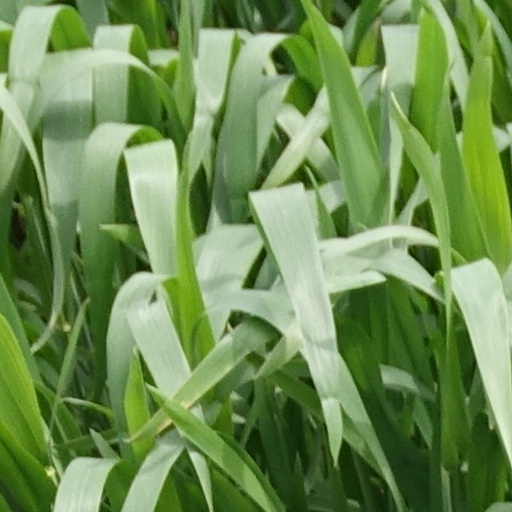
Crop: wheat